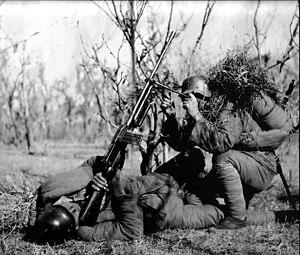
Le Hotchkiss 1922 est un fusil mitrailleur conçu par l'entreprise Hotchkiss. Il ne fut jamais adopté en grand nombre par l'Armée française. Néanmoins, il fut exporté vers de nombreux pays européens et latino-américains sous les noms d'Hotchkiss 1926 ou Hotchkiss 1934.
Les uniformes et armes des armées chinoises sont les tenues militaires et les armements des combattants et soldats chinois depuis l'époque de la première guerre de l'opium jusqu'à l'avènement de la République populaire de Chine.